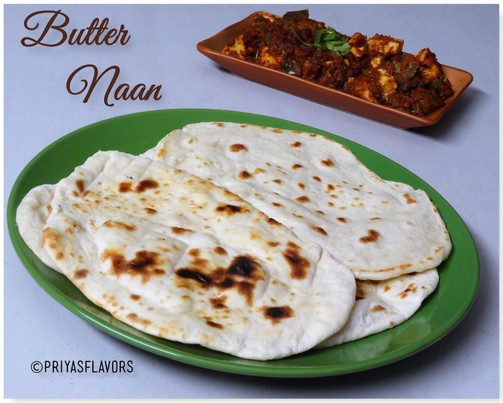
Dish: butter_naan